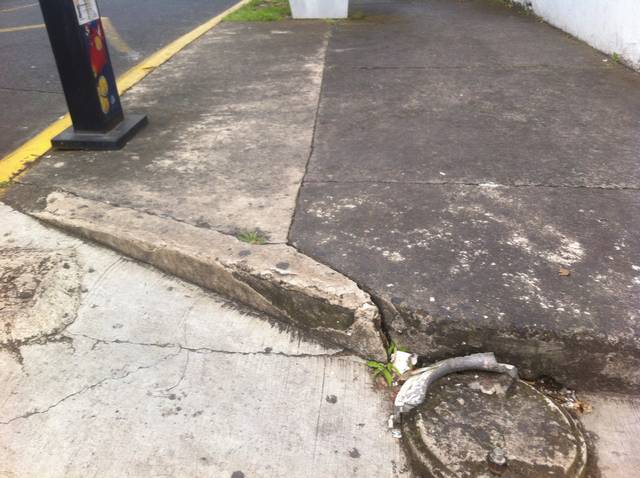
Region: Mexico
Coordinates: 19.53, -96.913